Heptadecagon

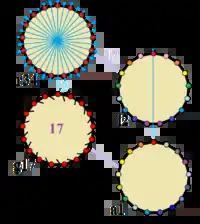
Symmetries of a regular heptadecagon. Vertices are colored by their symmetry positions. Blue mirror lines are drawn through vertices and edges. Gyration orders are given in the center.

The "regular heptadecagon" has Dih symmetry, order 34. Since 17 is a prime number there is one subgroup with dihedral symmetry: Dih, and 2 cyclic group symmetries: Z, and Z.